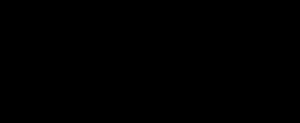
Apple Pay
Apple Pay-logoet
Apple Pay er en digital pung samt en mobilbetalingstjeneste udviklet af Apple. Tjenesten lader brugere foretage betalinger ved brug af iPhone 6, iPhone 6 Plus, iPhone SE og senere modeller, Apple Watch-kompatible enheder, iPad Air 2, iPad Pro, iPad Mini 3 og senere modeller samt Mac-computere. Apple Pay kræver ikke Apple Pay-specifikke kontaktløse betalingsterminaler, men arbejder sammen med eksisterende kontaktløse terminaler.